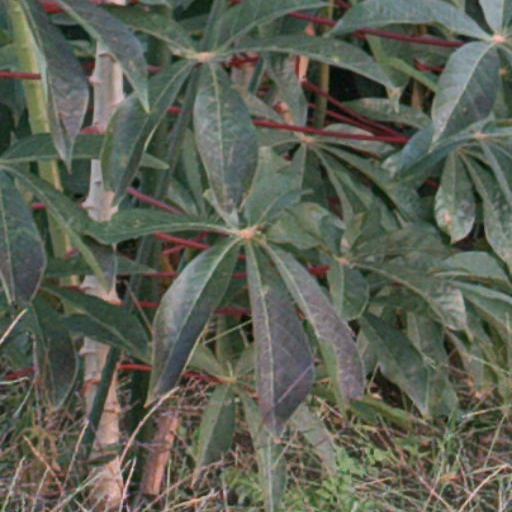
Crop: cassava